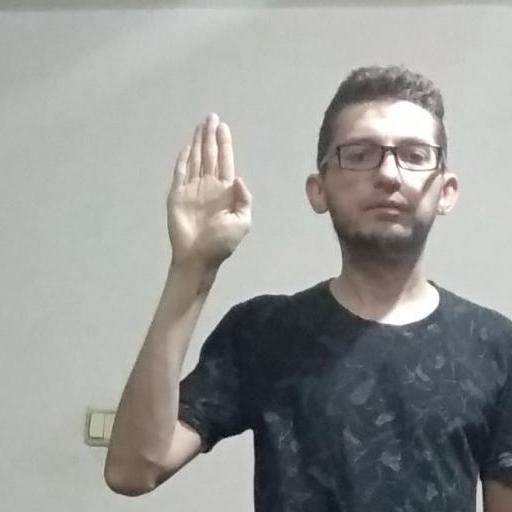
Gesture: stop